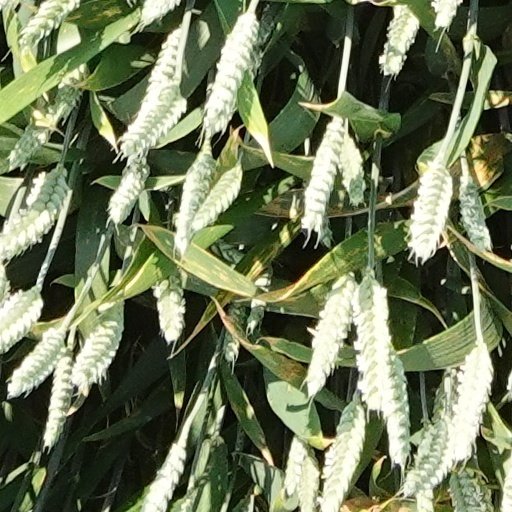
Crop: wheat